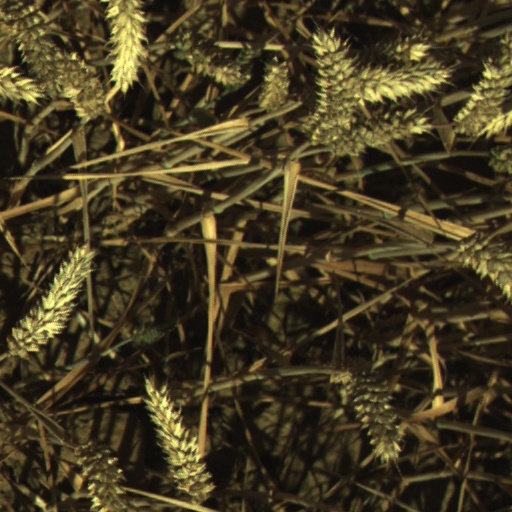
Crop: wheat